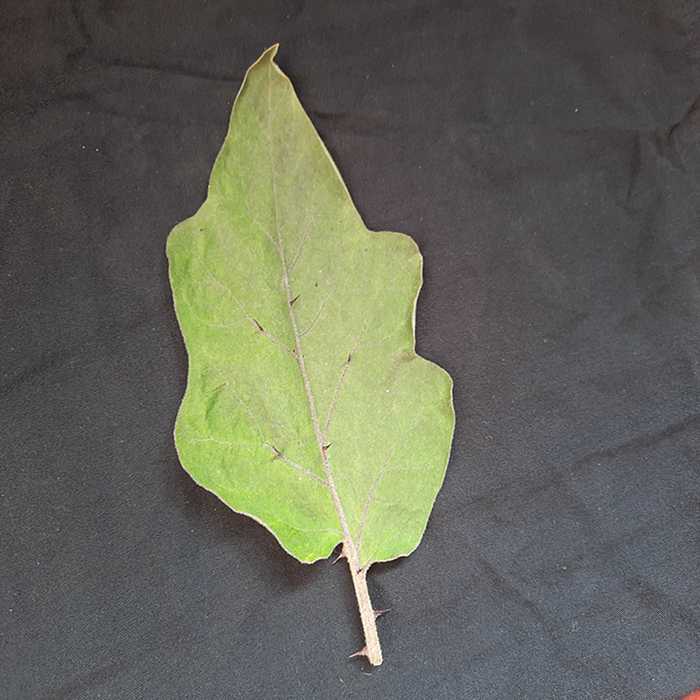
Plant: Eggplant
Label: Eggplant fresh leaf